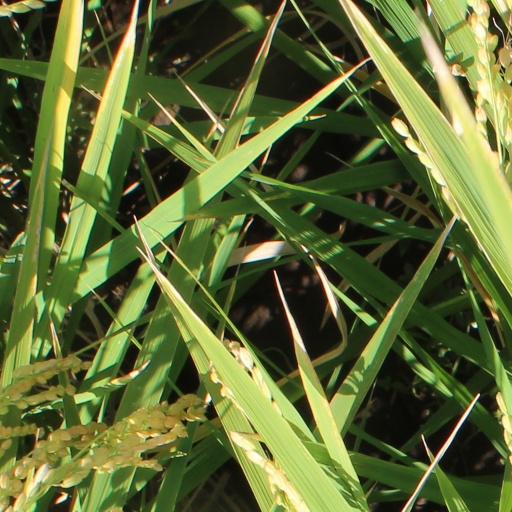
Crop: rice